History of Baden-Württemberg

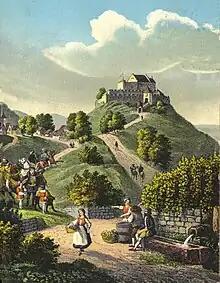
The former Württemberg Castle in an 18th-century print

The Duchy of Swabia is to a large degree comparable to the territory of the Alemanni. The Suevi (Sueben or Swabians) belonged to the tribe of the Alemanni, reshaped in the 3rd century. The name of Swabia is also derived from them. From the 9th century on, in place of the area designation "Alemania," came the name "Schwaben" (Swabia). Swabia was one of the five stem duchies of the medieval Kingdom of the East Franks, and its dukes were thus among the most powerful magnates of Germany. The most notable family to hold Swabia were the Hohenstaufen, who held it, with a brief interruption, from 1079 until 1268. For much of this period, the Hohenstaufen were also Holy Roman Emperors. With the death of Conradin, the last Hohenstaufen duke, the duchy itself disintegrated although King Rudolf I attempted to revive it for his Habsburg family in the late 13th century.